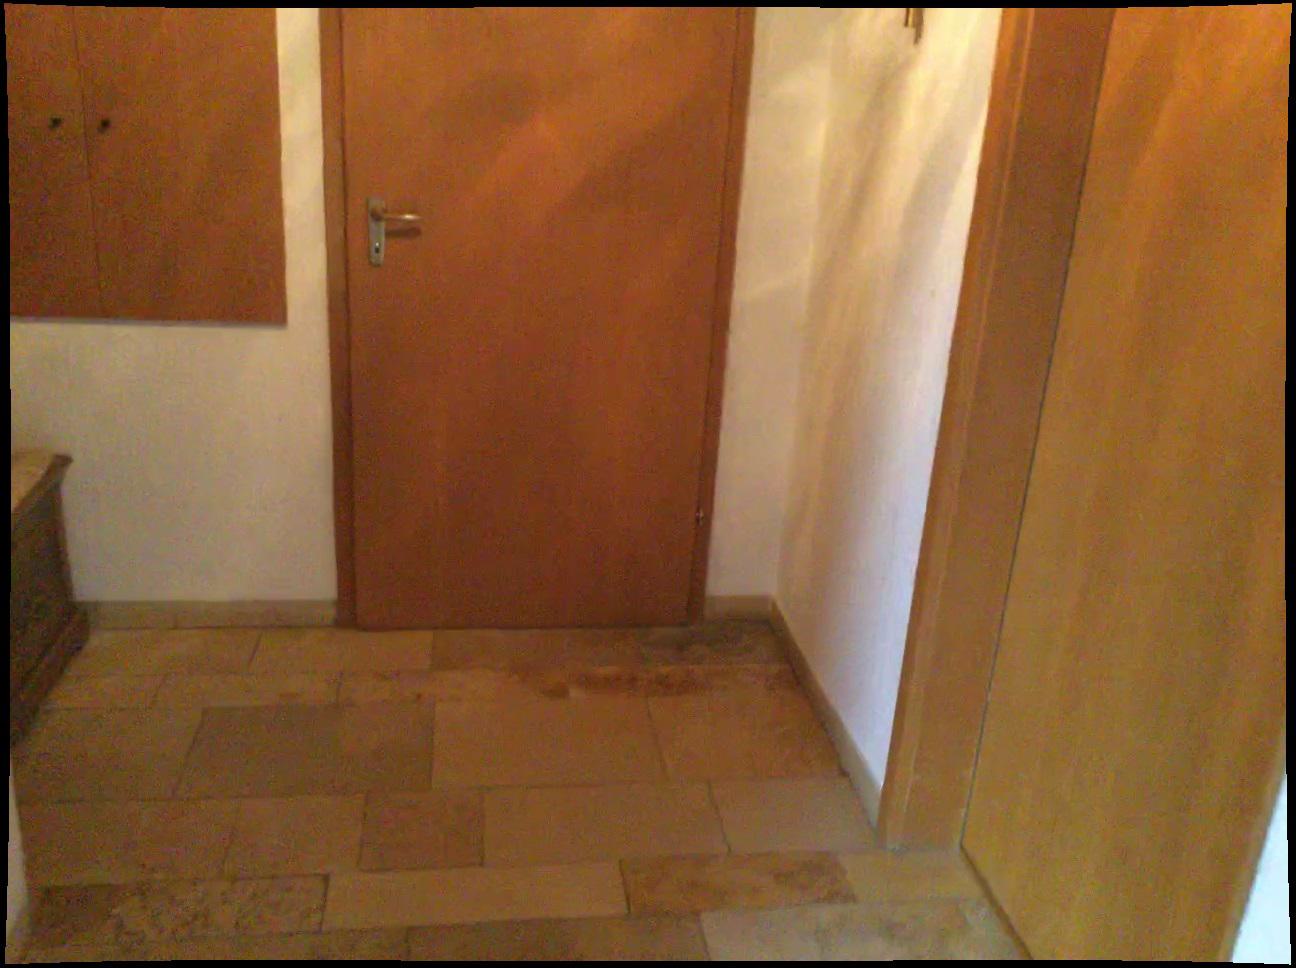
Question: In the image, there is the picture. Pinpoint several points within the vacant space situated in front of the picture from the object's perspective. Your final answer should be formatted as a list of tuples, i.e. [(x1, y1), ...], where each tuple contains the x and y coordinates of a point satisfying the conditions above. The coordinates should be between 0 and 1, indicating the normalized pixel locations of the points.
Answer: [(0.020, 0.352), (0.008, 0.365), (0.059, 0.353), (0.049, 0.366), (0.038, 0.379), (0.025, 0.394), (0.012, 0.410), (0.099, 0.355), (0.090, 0.368), (0.080, 0.381), (0.070, 0.396), (0.059, 0.411), (0.137, 0.357), (0.130, 0.370), (0.123, 0.383), (0.113, 0.398), (0.104, 0.413), (0.175, 0.360), (0.170, 0.372), (0.164, 0.384), (0.157, 0.399), (0.150, 0.414), (0.213, 0.361), (0.208, 0.373), (0.204, 0.386), (0.199, 0.401), (0.194, 0.416), (0.250, 0.363), (0.247, 0.375), (0.244, 0.388), (0.240, 0.403), (0.237, 0.417)]